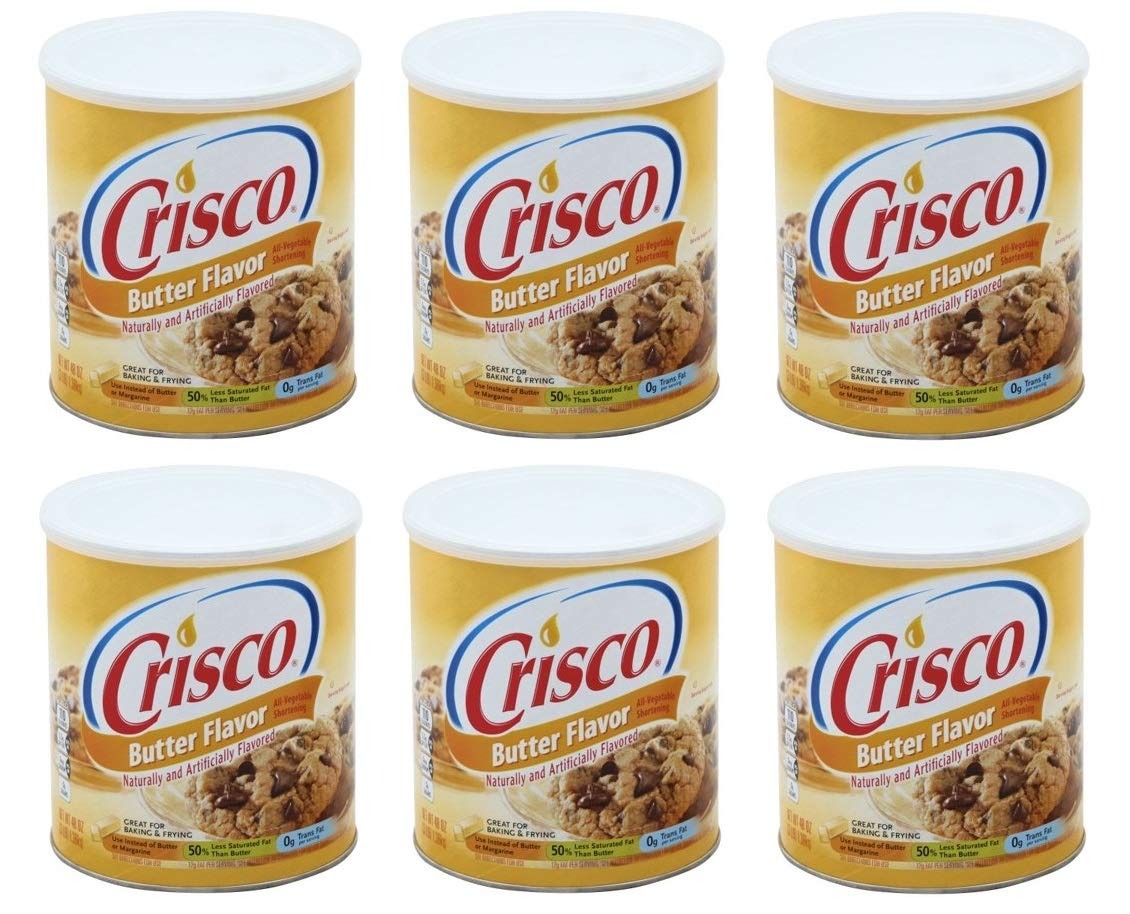
Item Name: Crisco Butter Flavor All Vegetable Shortening, 48 oz. (Pack of 6)
Bullet Point 1: 50% less saturated fat than butter
Bullet Point 2: 0g trans fat per serving
Bullet Point 3: Use instead of margarine or butter
Bullet Point 4: All-vegetable shortening
Product Description: Add buttery, rich flavor to your food with Crisco Butter Flavor All-Vegetable Shortening. Naturally and artificially flavored, it offers 50% less saturated fat than butter and 0g of trans fats per serving.
Value: 288.0
Unit: Fl Oz

Price: 59.12